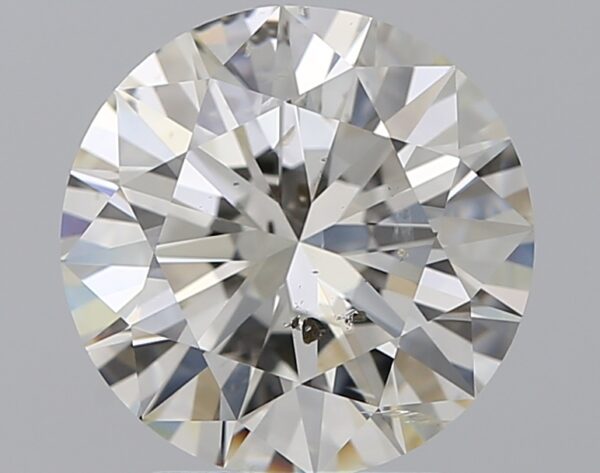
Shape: round
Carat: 2.4
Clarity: SI2
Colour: J
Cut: EX
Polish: EX
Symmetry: EX
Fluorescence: F
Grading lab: GIA
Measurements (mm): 8.59 x 8.65 x 5.28